Chappe telegraph

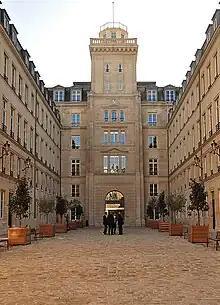
A Chappe tower at 103, rue de Grenelle in the 7th arrondissement of Paris

In June 1791, Chappe moved to Paris and carried out new experiments in Ménilmontant, on a site near what is now the rue du Télégraphe in the 20th arrondissement of Paris (this is the highest point in the city). Chappe and his associates then sought political support in order to install the system throughout France. On 22 March 1792 Chappe submitted a petition to the Legislative Assembly, in which he described his invention as "a reliable means of establishing a correspondence such that the legislative body can send its orders to our frontiers and receive the answer during the duration of the same session." On 1 April a report vaunting the military use of the telegraph was presented to the National Convention on behalf of the Committees for Public Instruction and War.